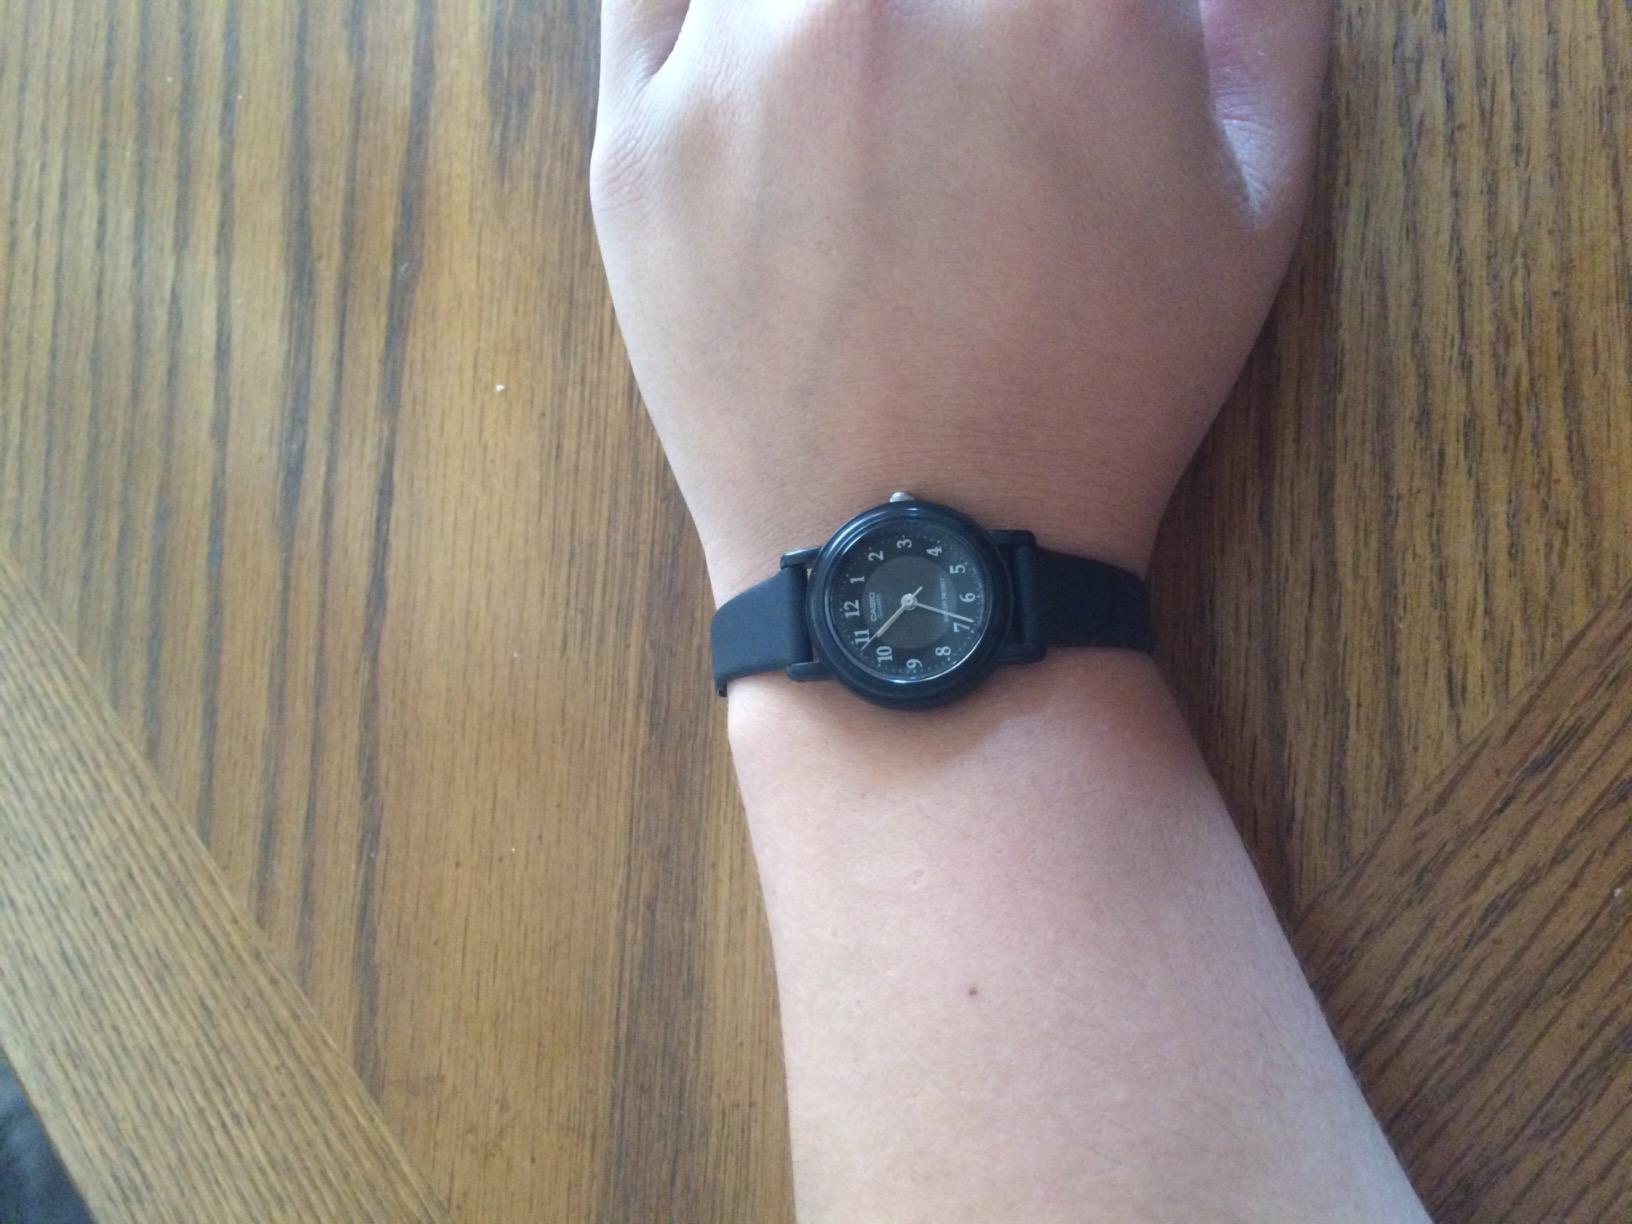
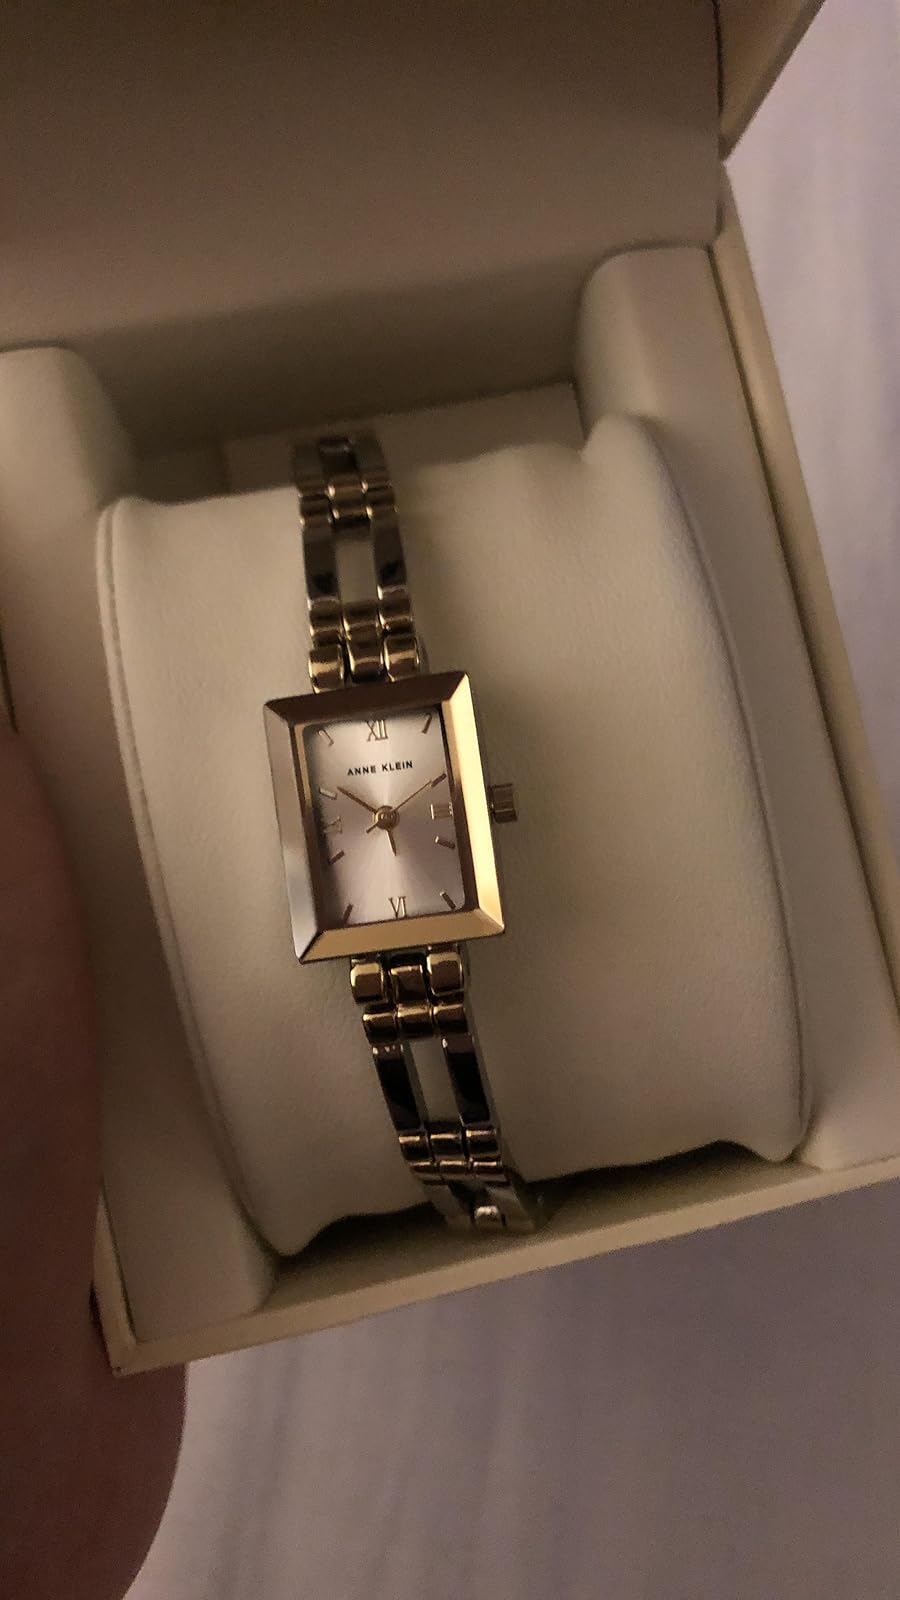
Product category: accessories_watch
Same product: no